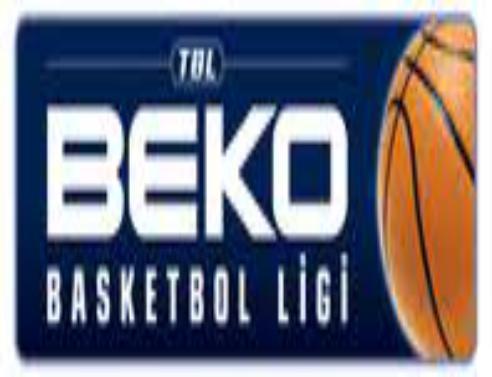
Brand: Beko
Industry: Necessities